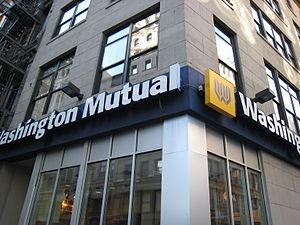
Washington Mutual était la plus importante caisse d'épargne des États-Unis. La société n'était plus une mutuelle depuis 1983, date de son entrée en bourse au New York Stock Exchange.